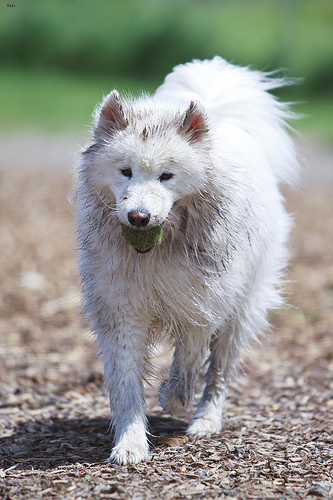
Animal: dog
Breed: samoyed